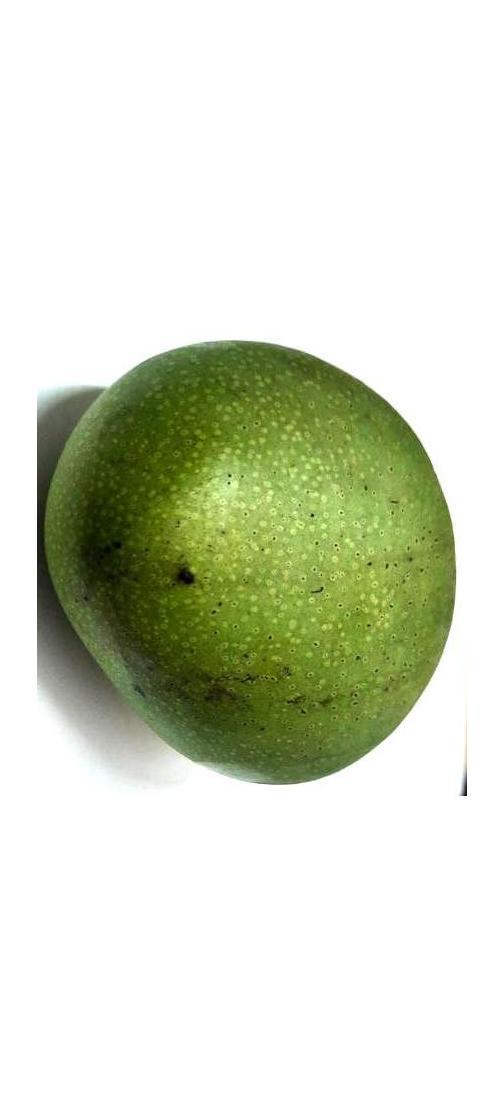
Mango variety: Ashshina Zhinuk